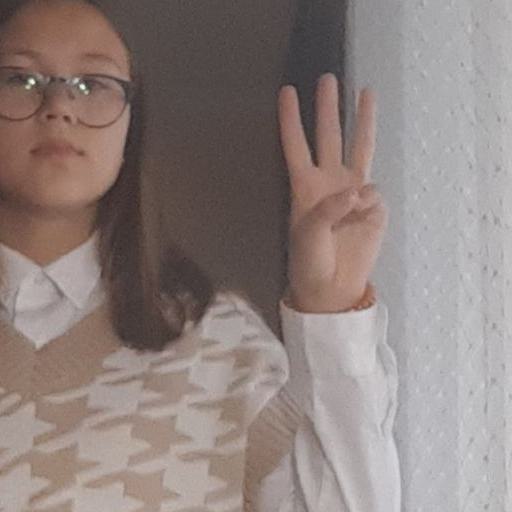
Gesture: three